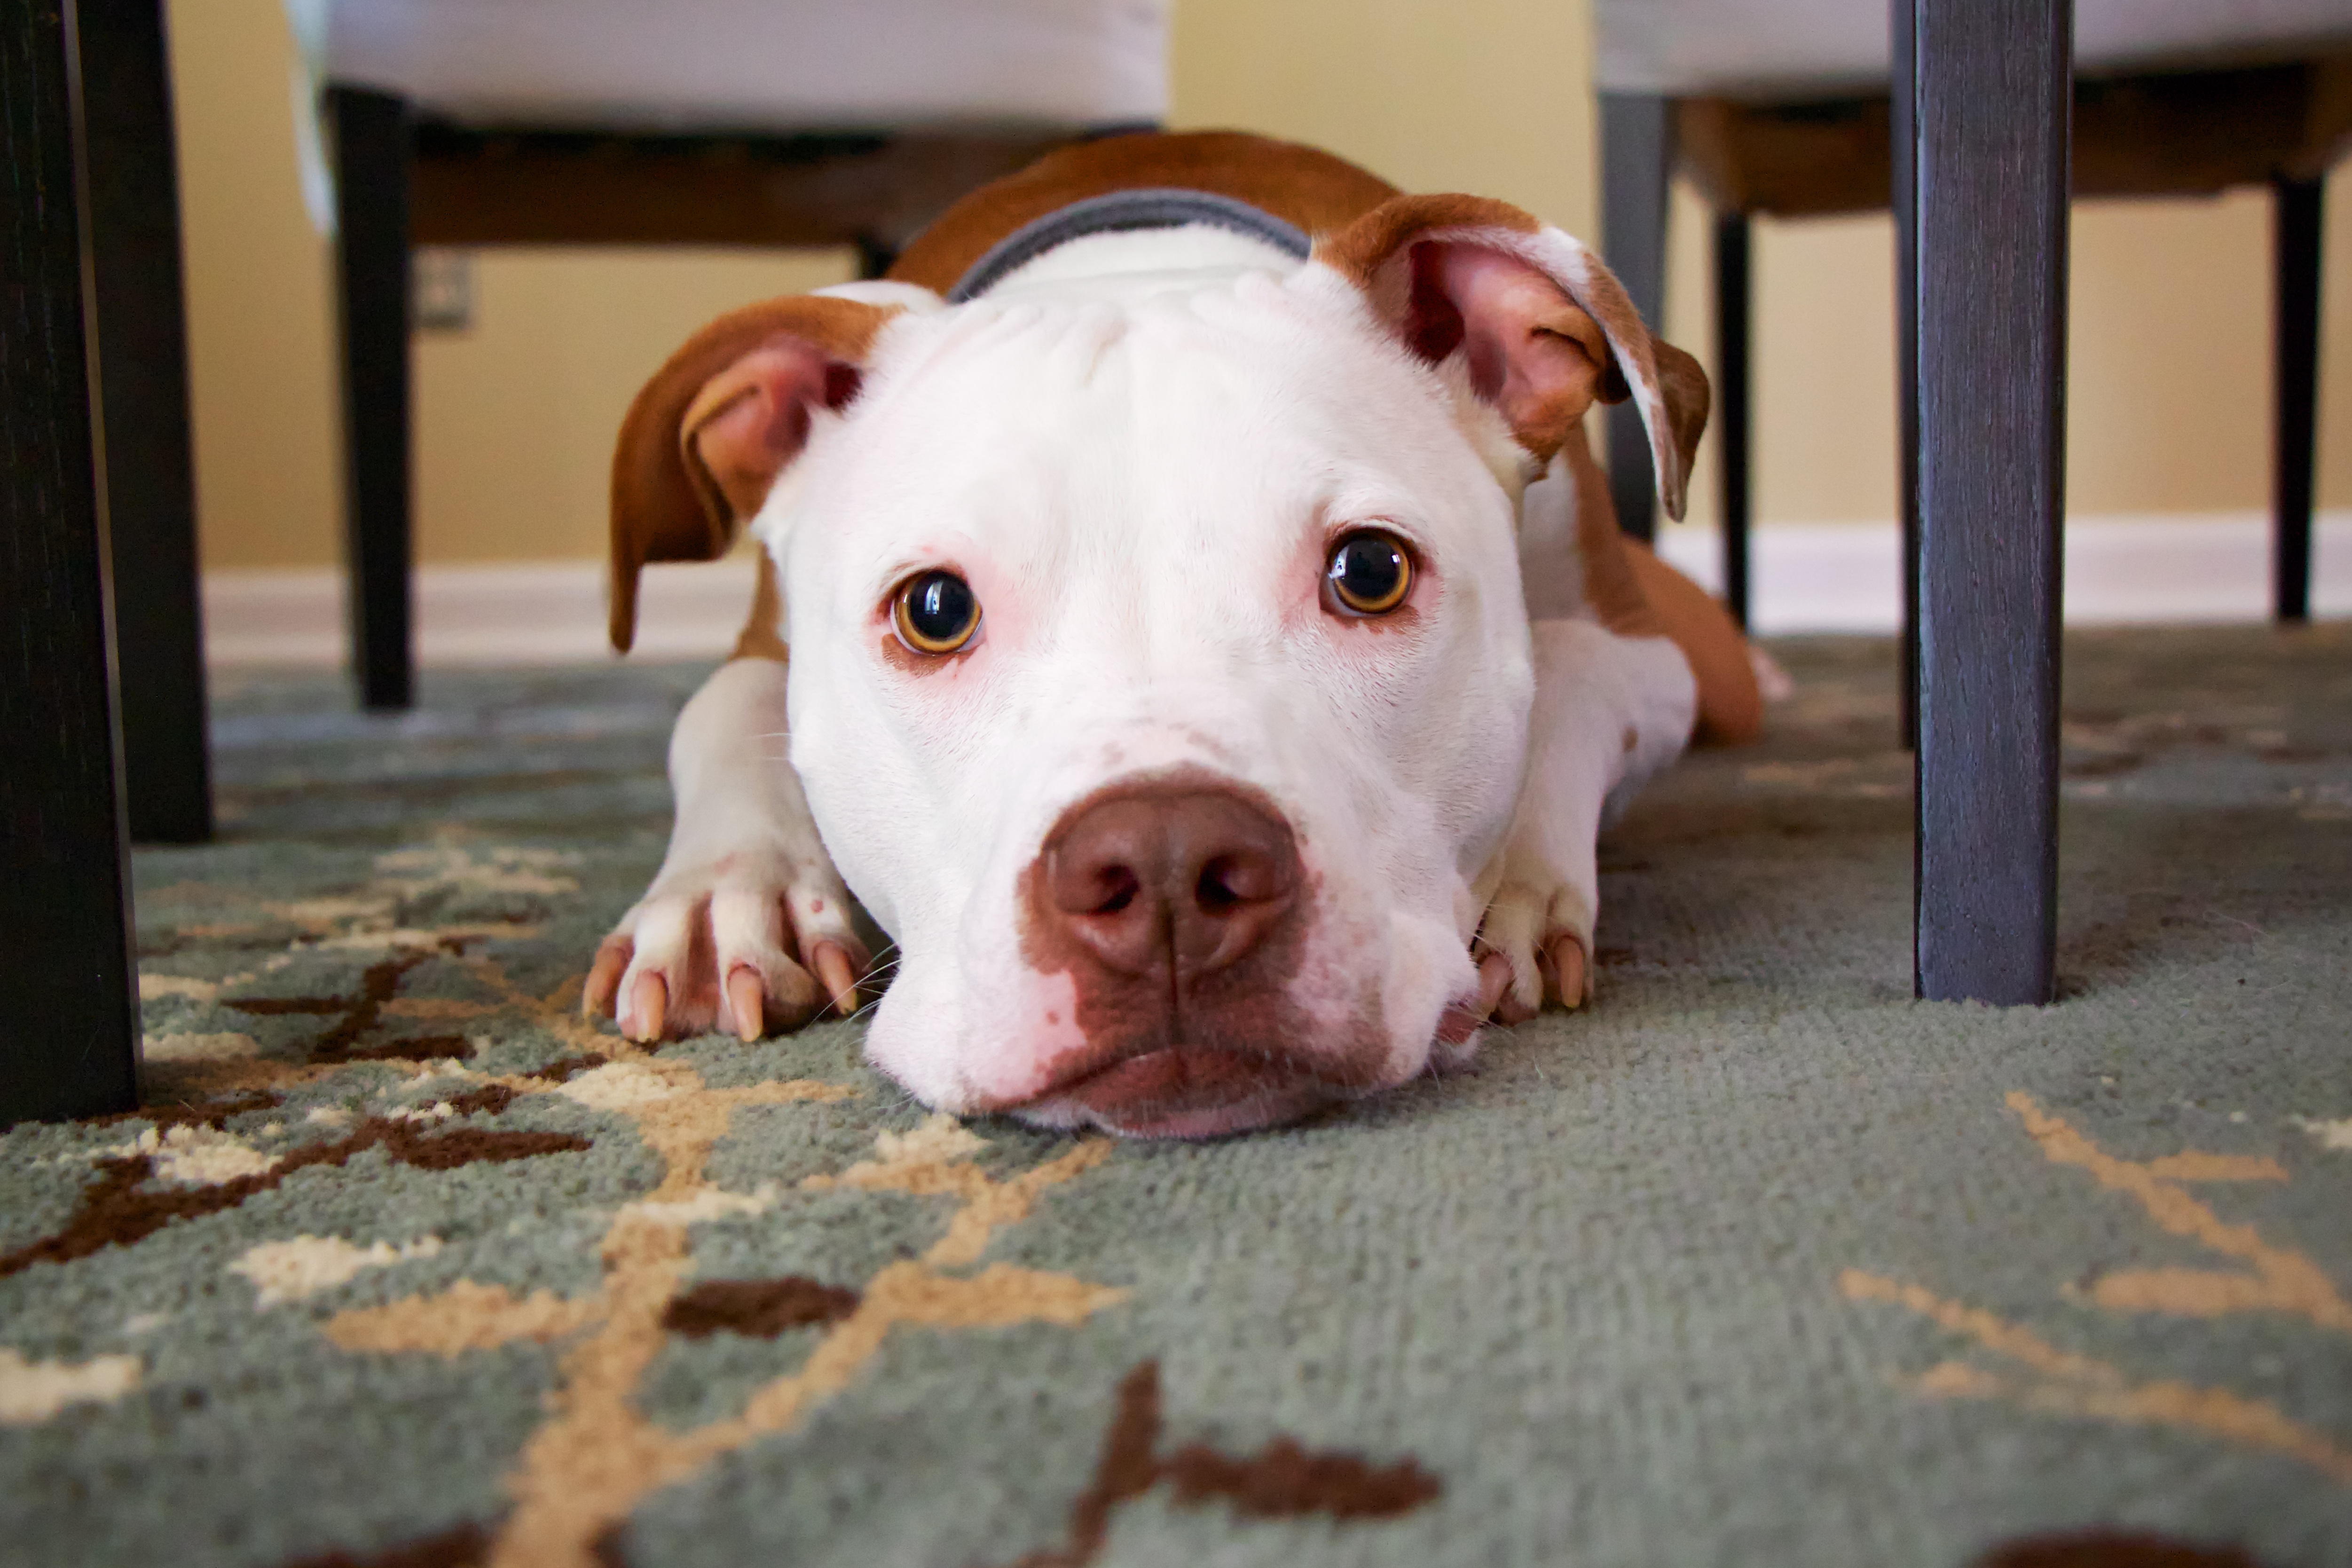
chair, puppy, dog, animal, mammal, bulldog, collar, eye, vertebrate, terrier, pit bull, dog like mammal, american pit bull terrier